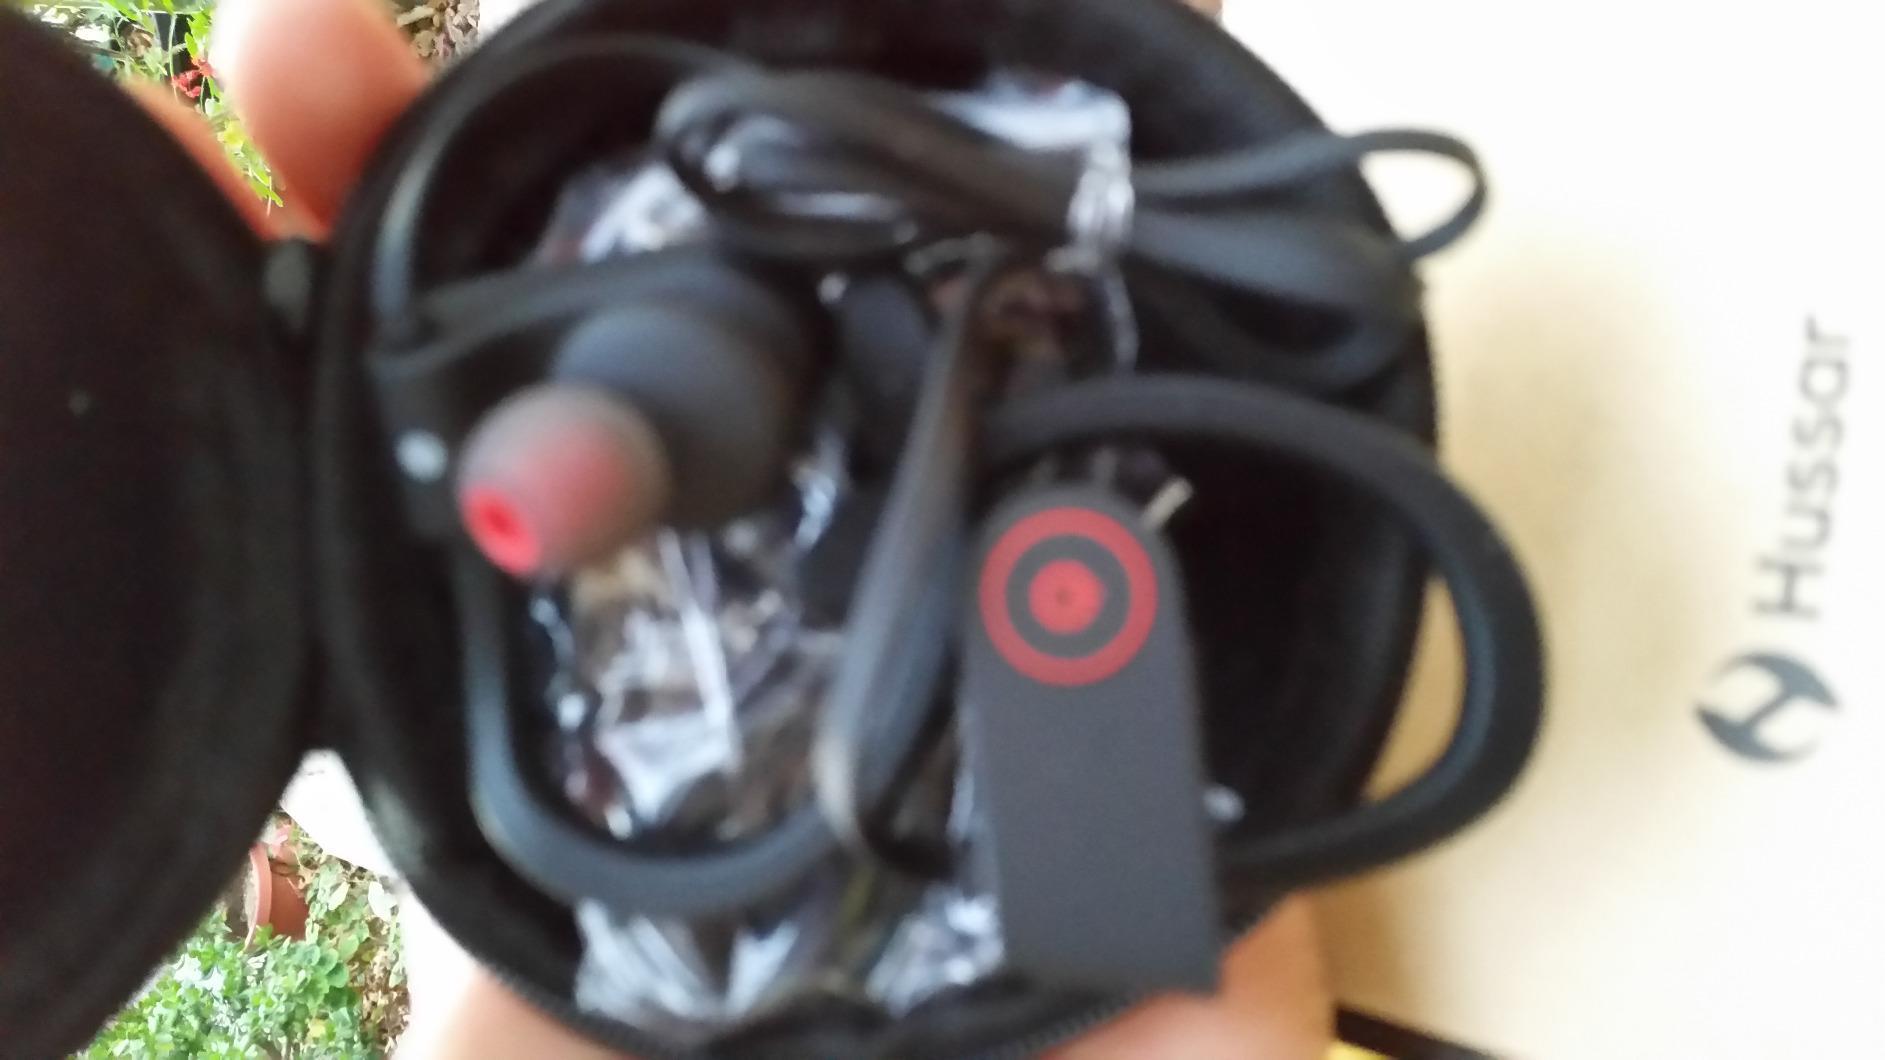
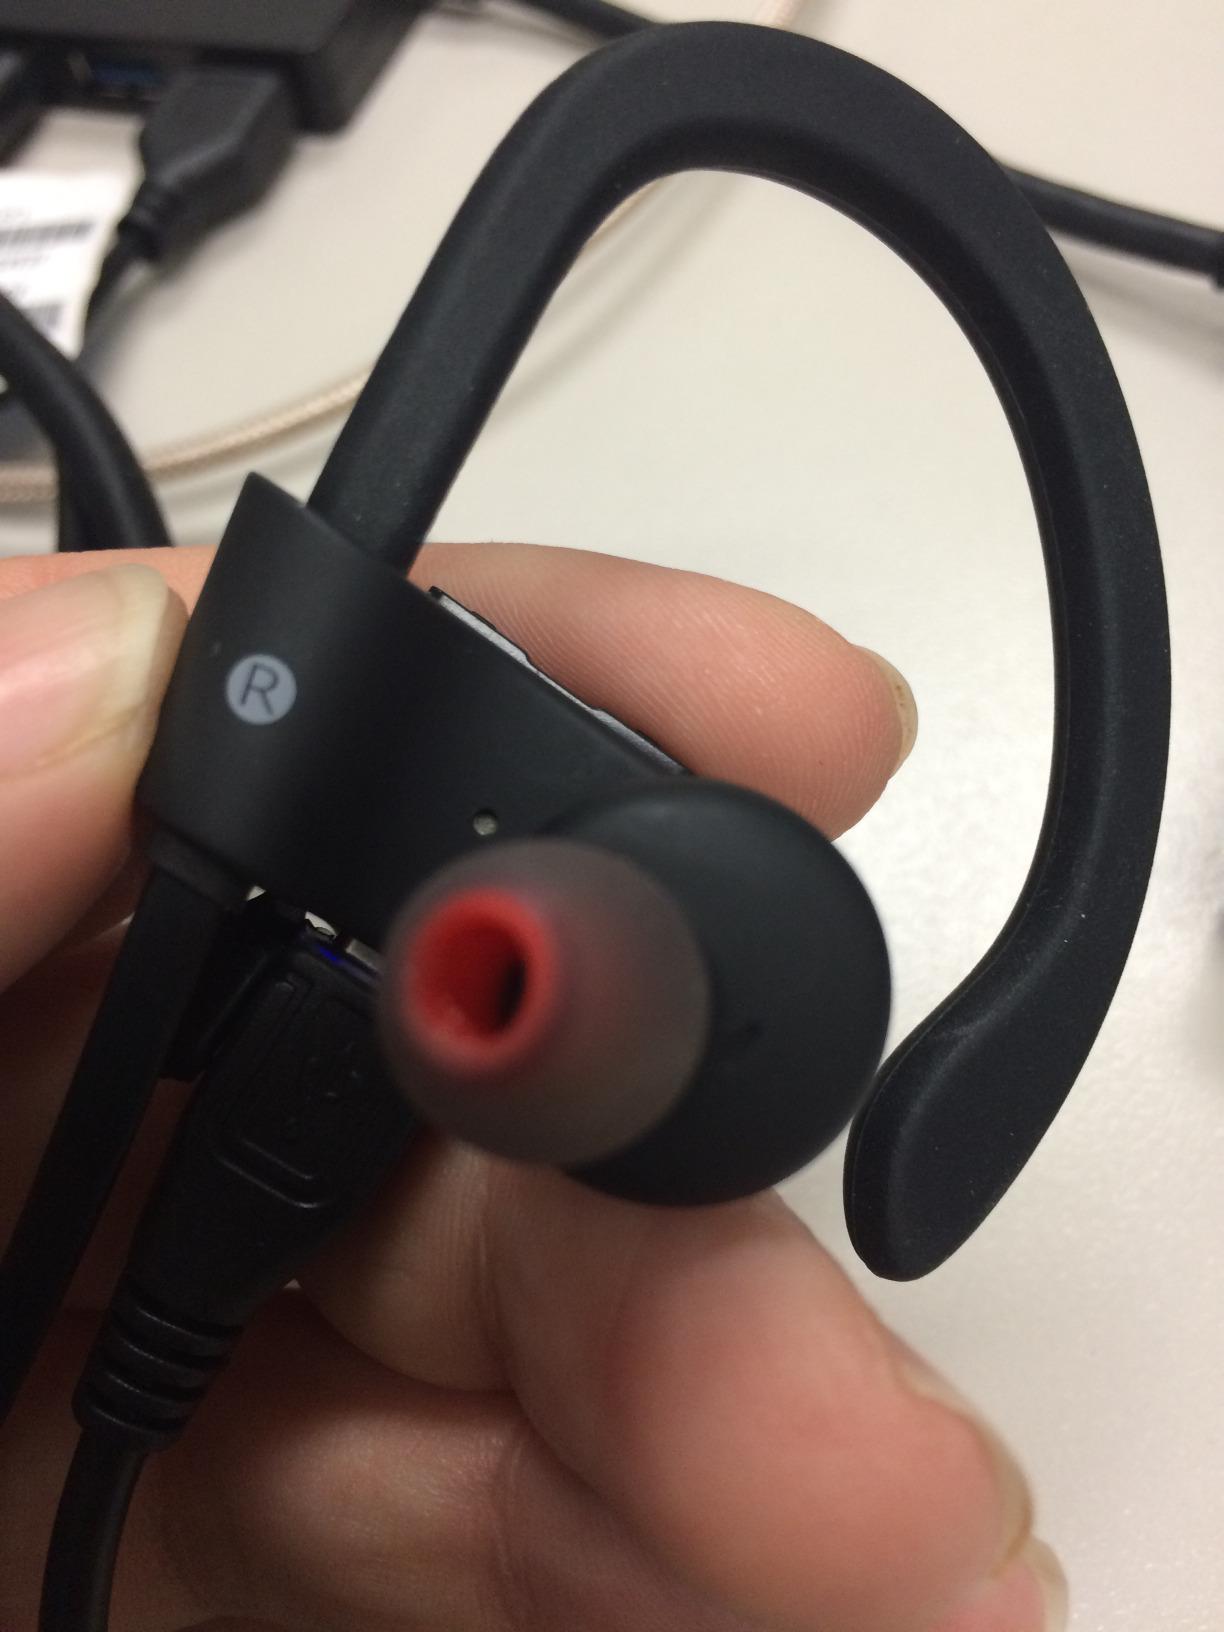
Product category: headphones
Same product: yes